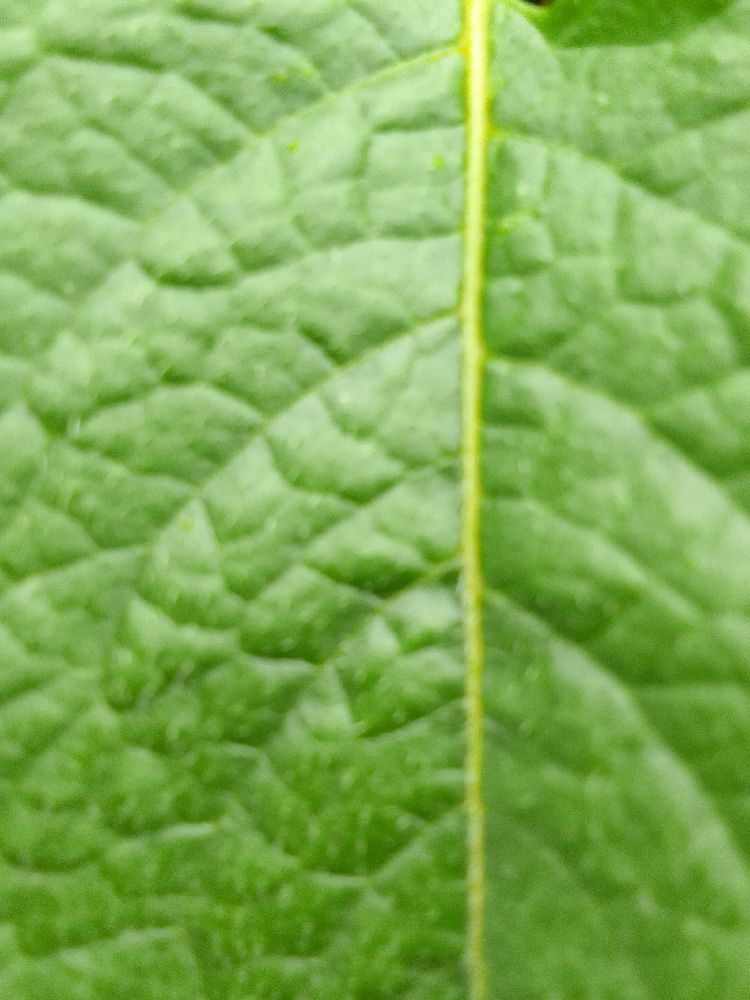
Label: Healthy